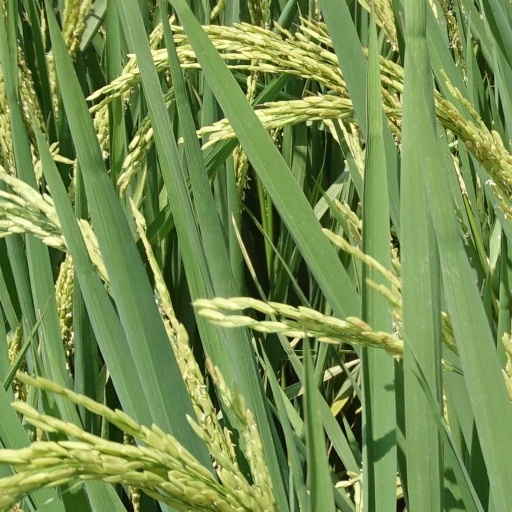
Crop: rice